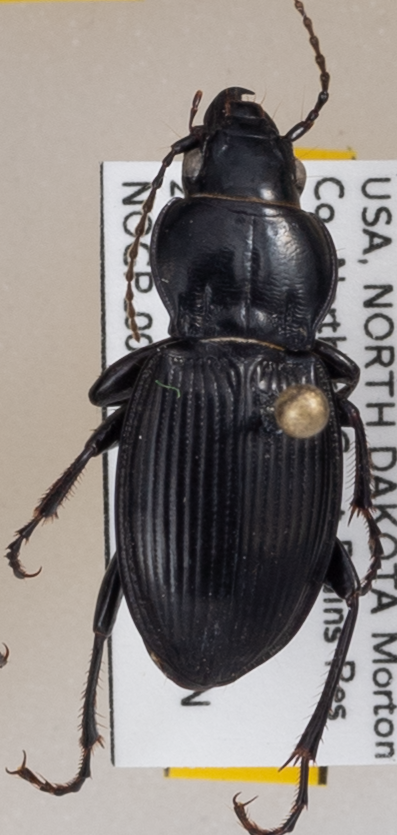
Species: Cyclotrachelus torvus
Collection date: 2022-08-23
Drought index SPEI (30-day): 0.03
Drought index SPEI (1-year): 0.8
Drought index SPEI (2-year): -0.62